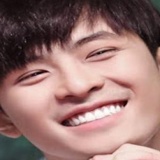
ca sĩ Gin Tuấn Kiệt